Hurricane Norbert (2014)

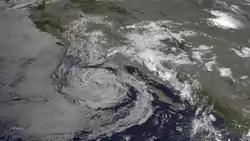
Moisture associated with the remnants of Norbert brought on flash flooding in much of the southwestern United States

Continuing on a general northwestward trajectory, increased easterly wind shear caused the system to temporarily lose organization during the pre-dawn hours of September 4 as the low- and mid-level circulations became dislocated. An Air Force Reserve Hurricane Hunter aircraft investigated Norbert that afternoon, recording peak flight-level winds of , maximum surface winds of , and a minimum barometric pressure of . Early on September 6, the cyclone began a period of unexpected rapid deepening; at 00:00 UTC, it was upgraded to a Category 2 hurricane, and at 06:00 UTC, it intensified a major hurricane, a Category 3 hurricane on the Saffir-Simpson Hurricane Wind Scale. After attaining its peak intensity with maximum winds of and a minimum pressure of , Norbert began to track over cooler sea surface temperatures, and a weakening trend ensued. It was downgraded to a Category 2 hurricane at 21:00 UTC on September 6, and further to a Category 1 hurricane at 03:00 UTC the next day. Deep convection associated with Norbert began to wane significantly as the storm entered a stable environment, and a blend of satellite intensity estimates prompted the NHC to downgrade it to a tropical storm at 15:00 UTC. At 09:00 UTC on September 8, after having been devoid of deep, organized convection for over 12 hours, the system was declared a post-tropical cyclone. During the next few days, Nobert's remnants made a northward loop, before dissipating on September 11.